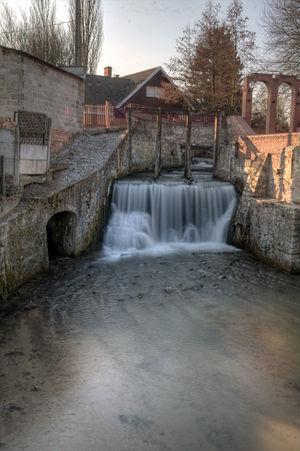
La Scarpe à Maroeuil
Marœuil est une commune française située dans le département du Pas-de-Calais en région Hauts-de-France.